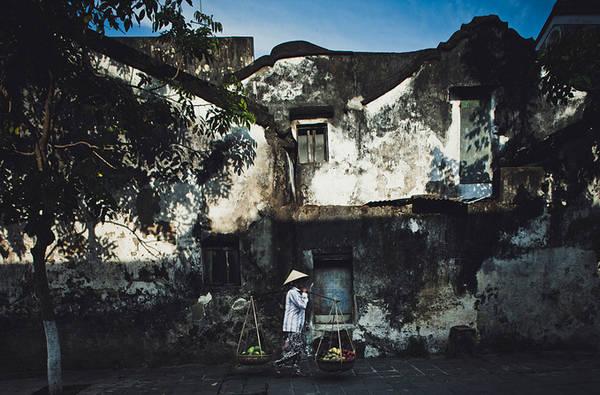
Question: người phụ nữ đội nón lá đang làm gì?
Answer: người phụ nữ đội nón lá gánh hàng rong đi bán